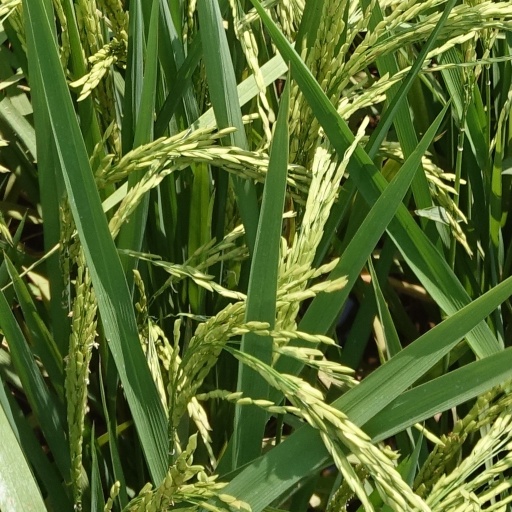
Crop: rice